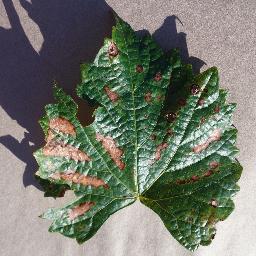
Label: Grape___Esca_(Black_Measles)